Hybrid Illinois Device for Research and Applications

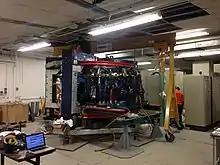
HIDRA being assembled at the University of Illinois Urbana–Champaign (photo: Daniel Andruczyk)

With W7-X operations starting in 2014, the space occupied by WEGA and its power systems was taking up much needed real-estate for the Thomson Scattering system and a cryogenic pellet injection system. During the 2013 SOFE conference, Daniel Andruczyk, a former Post-Doc on WEGA, met with some former colleagues and it was suggested that the University of Illinois could potentially take WEGA to the USA. After a year of negotiating between the director of the Center for Plasma Material Interactions, David Ruzic, the university and IPP, the funds were secured to make it happen. Andruczyk was brought on to lead the project of dismantling and shipping WEGA to the Urbana-Champaign Campus in Illinois. Upon arrival the Machine was renamed the Hybrid Illinois Device for Research and Applications. The Hybrid part being that it still has the tokamak capabilities, not only the stellarator ones.